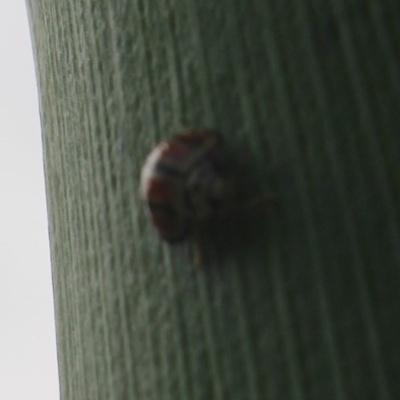
Crop: Maize
Condition: leaf beetle